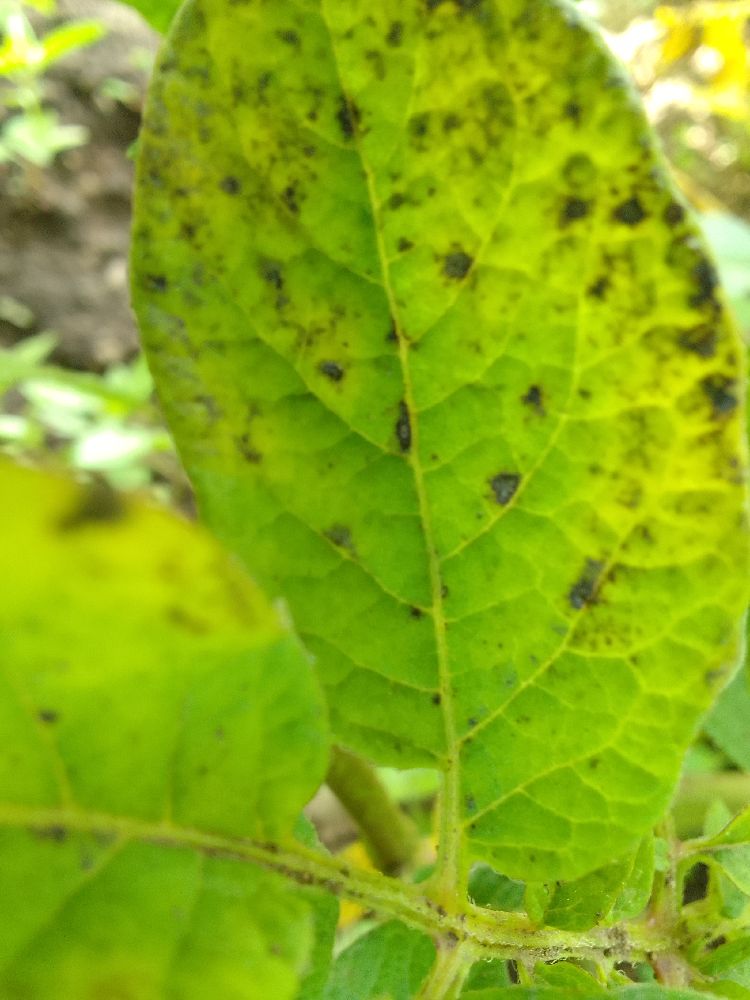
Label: Early blight